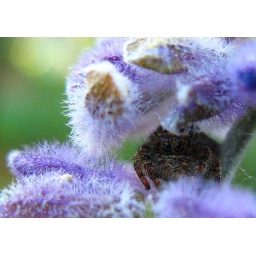
a little jumping spider in a purple flower in a favorite cambridgeport garden